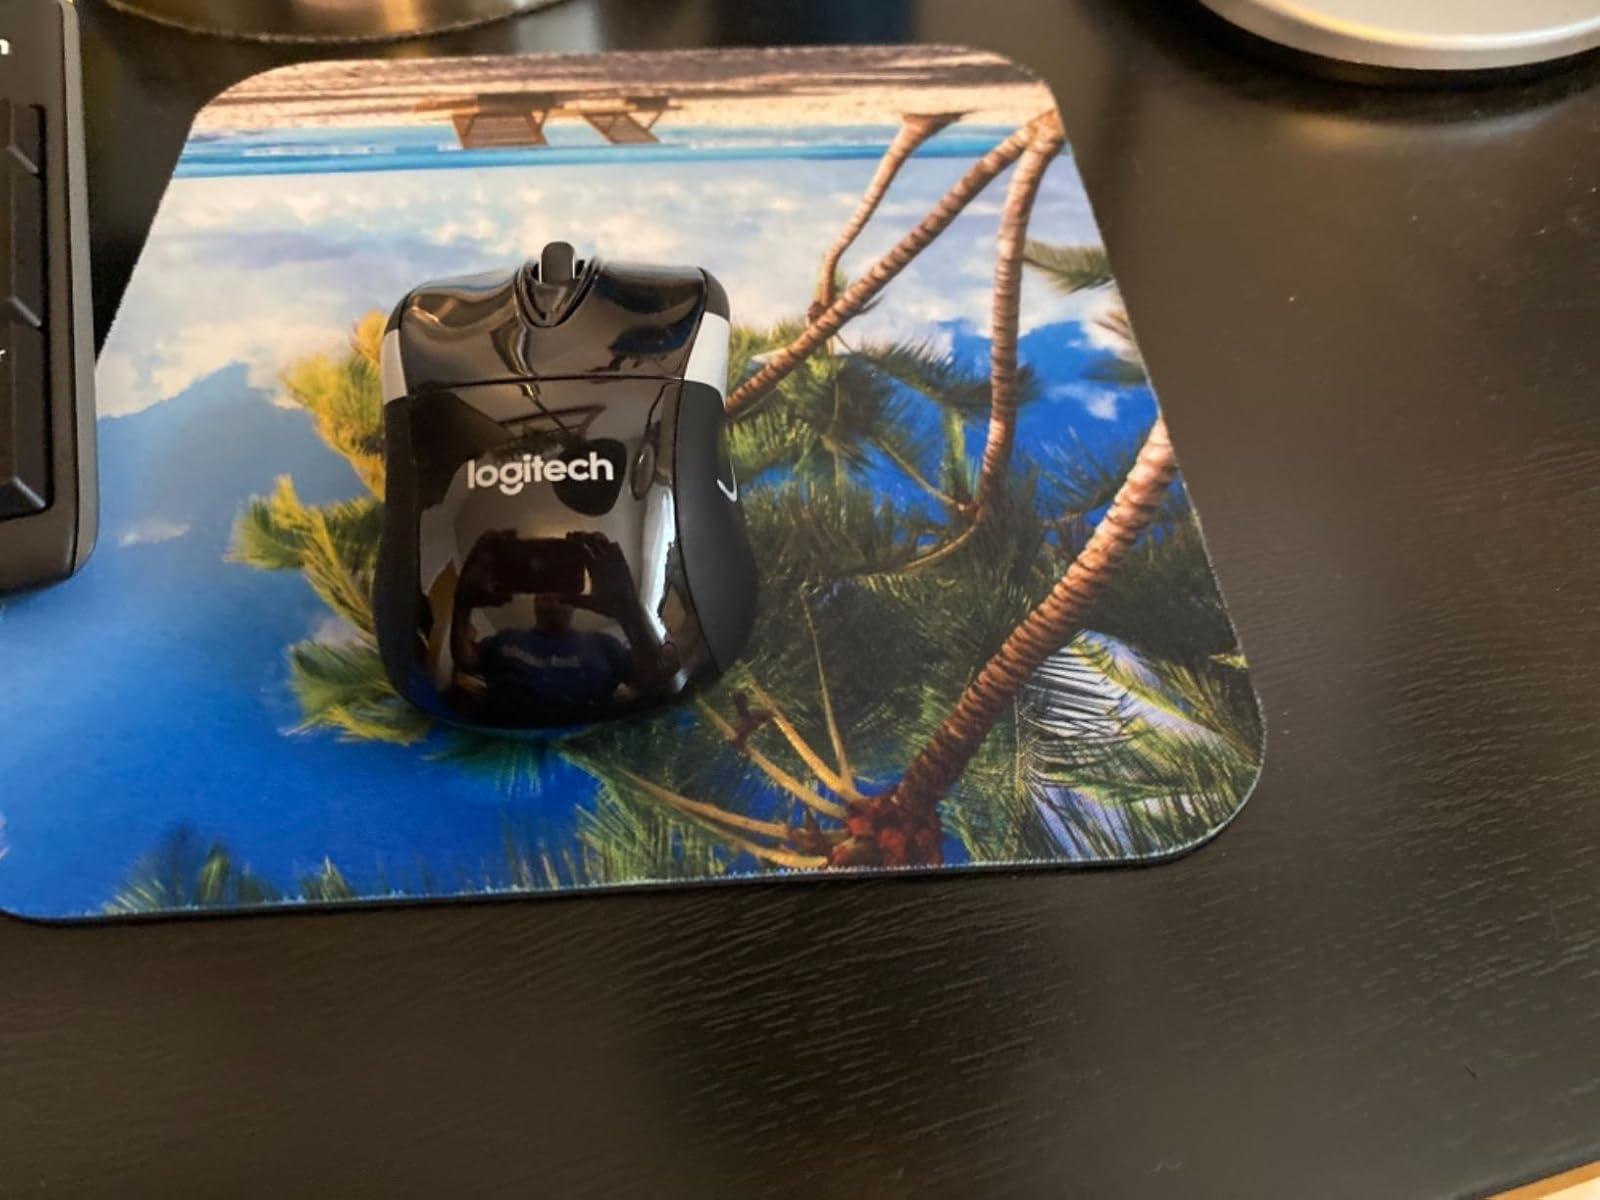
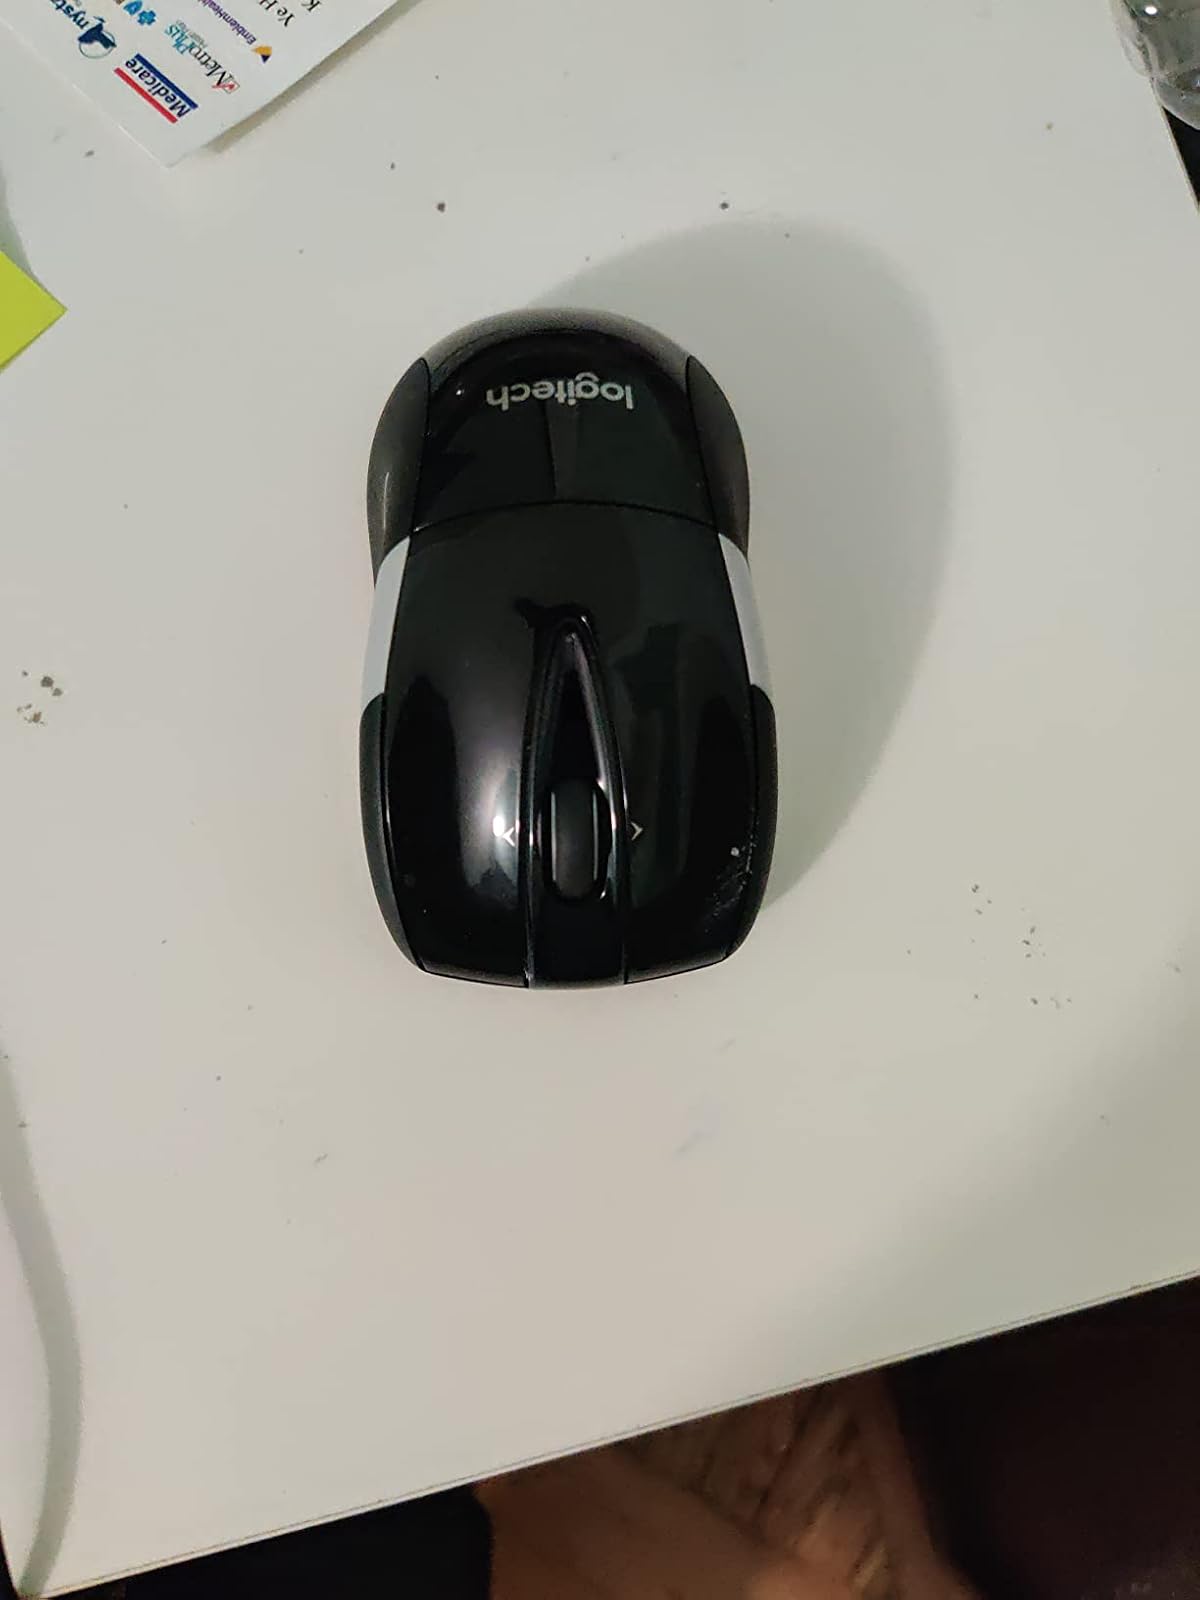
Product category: mouse
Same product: yes